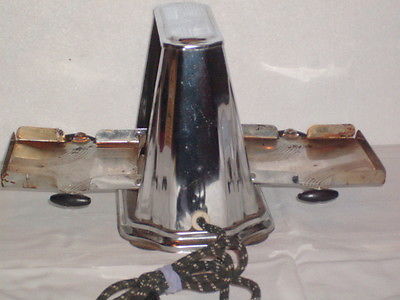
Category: toaster